Coremans-De Vriendt law

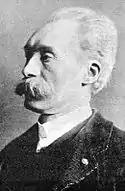
Juliaan De Vriendt, who proposed the law with Edward Coremans

The Coremans-De Vriendt Law, also dubbed the Law of Equality, was a Belgian law passed on 18 April 1898 which enforced formal legal equality of the Dutch and French languages in the country. It is seen as a landmark in the history of the Flemish Movement and of linguistic equality in Belgium.